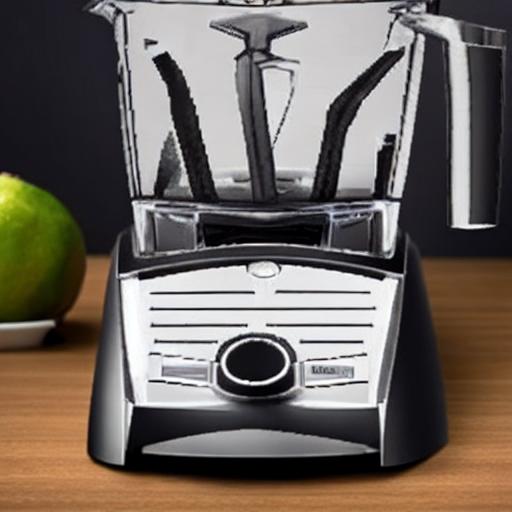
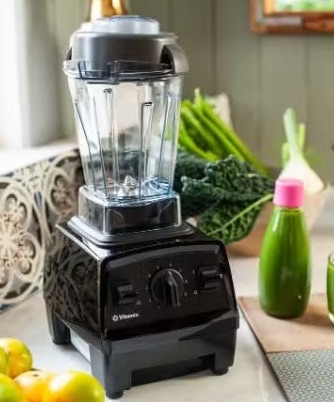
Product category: items_blender
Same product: no